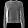
Label: Pullover